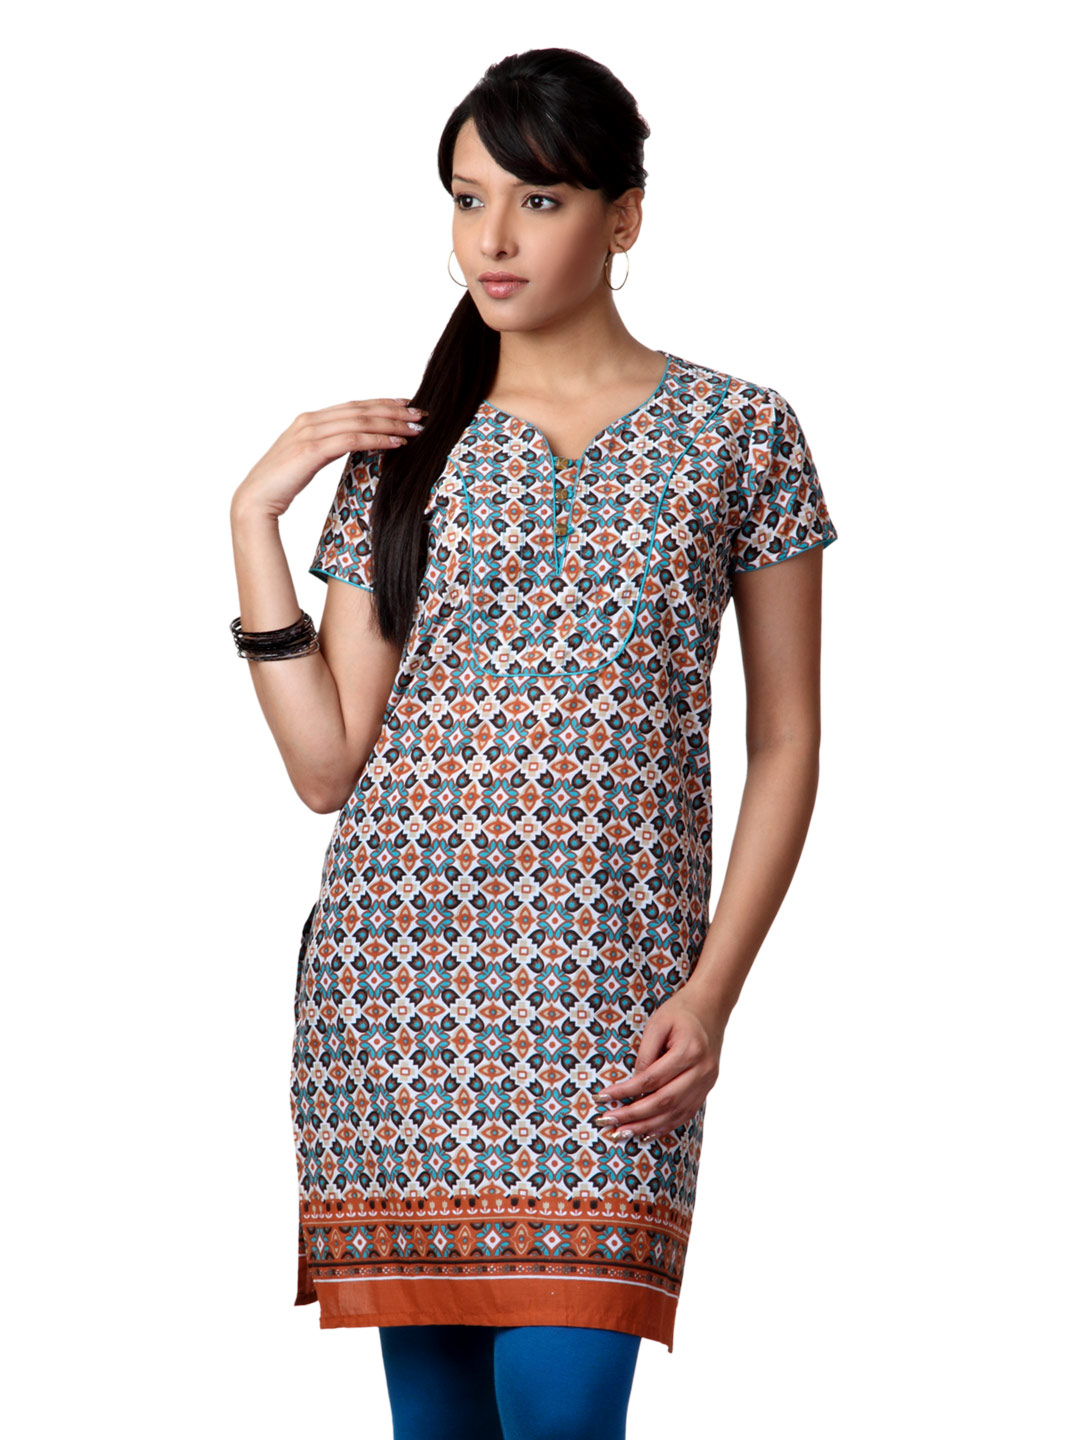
Vishudh Women Multi Coloured Kurta
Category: Apparel / Topwear / Kurtas
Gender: Women
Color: Multi
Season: Summer 2012
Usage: Ethnic